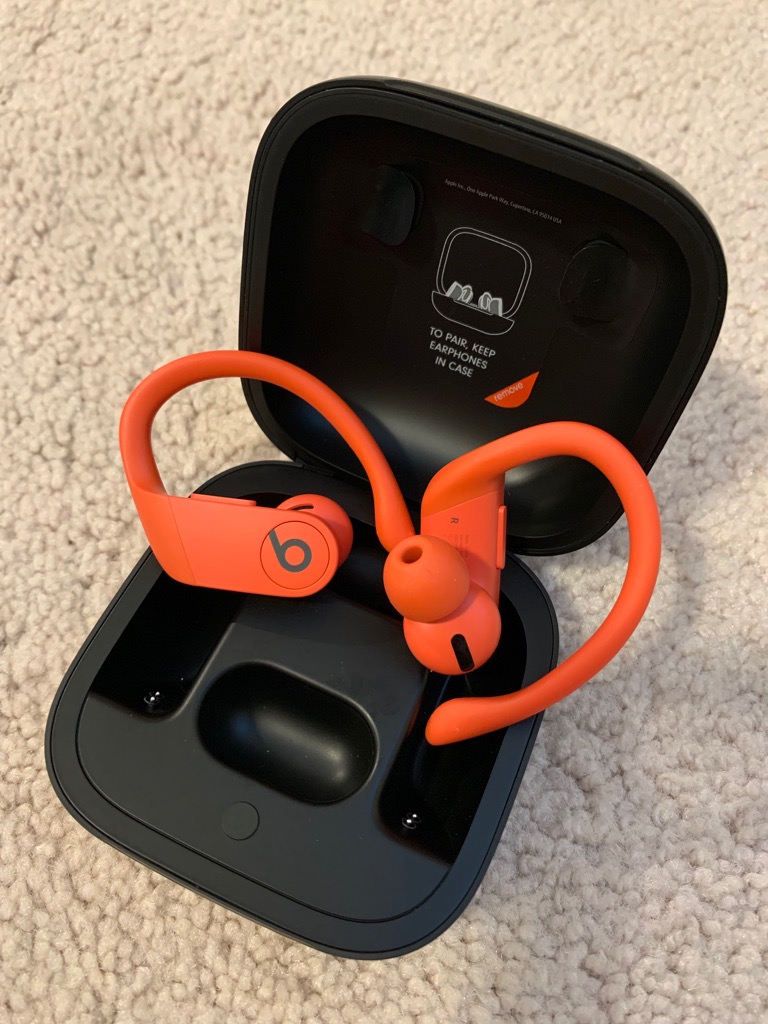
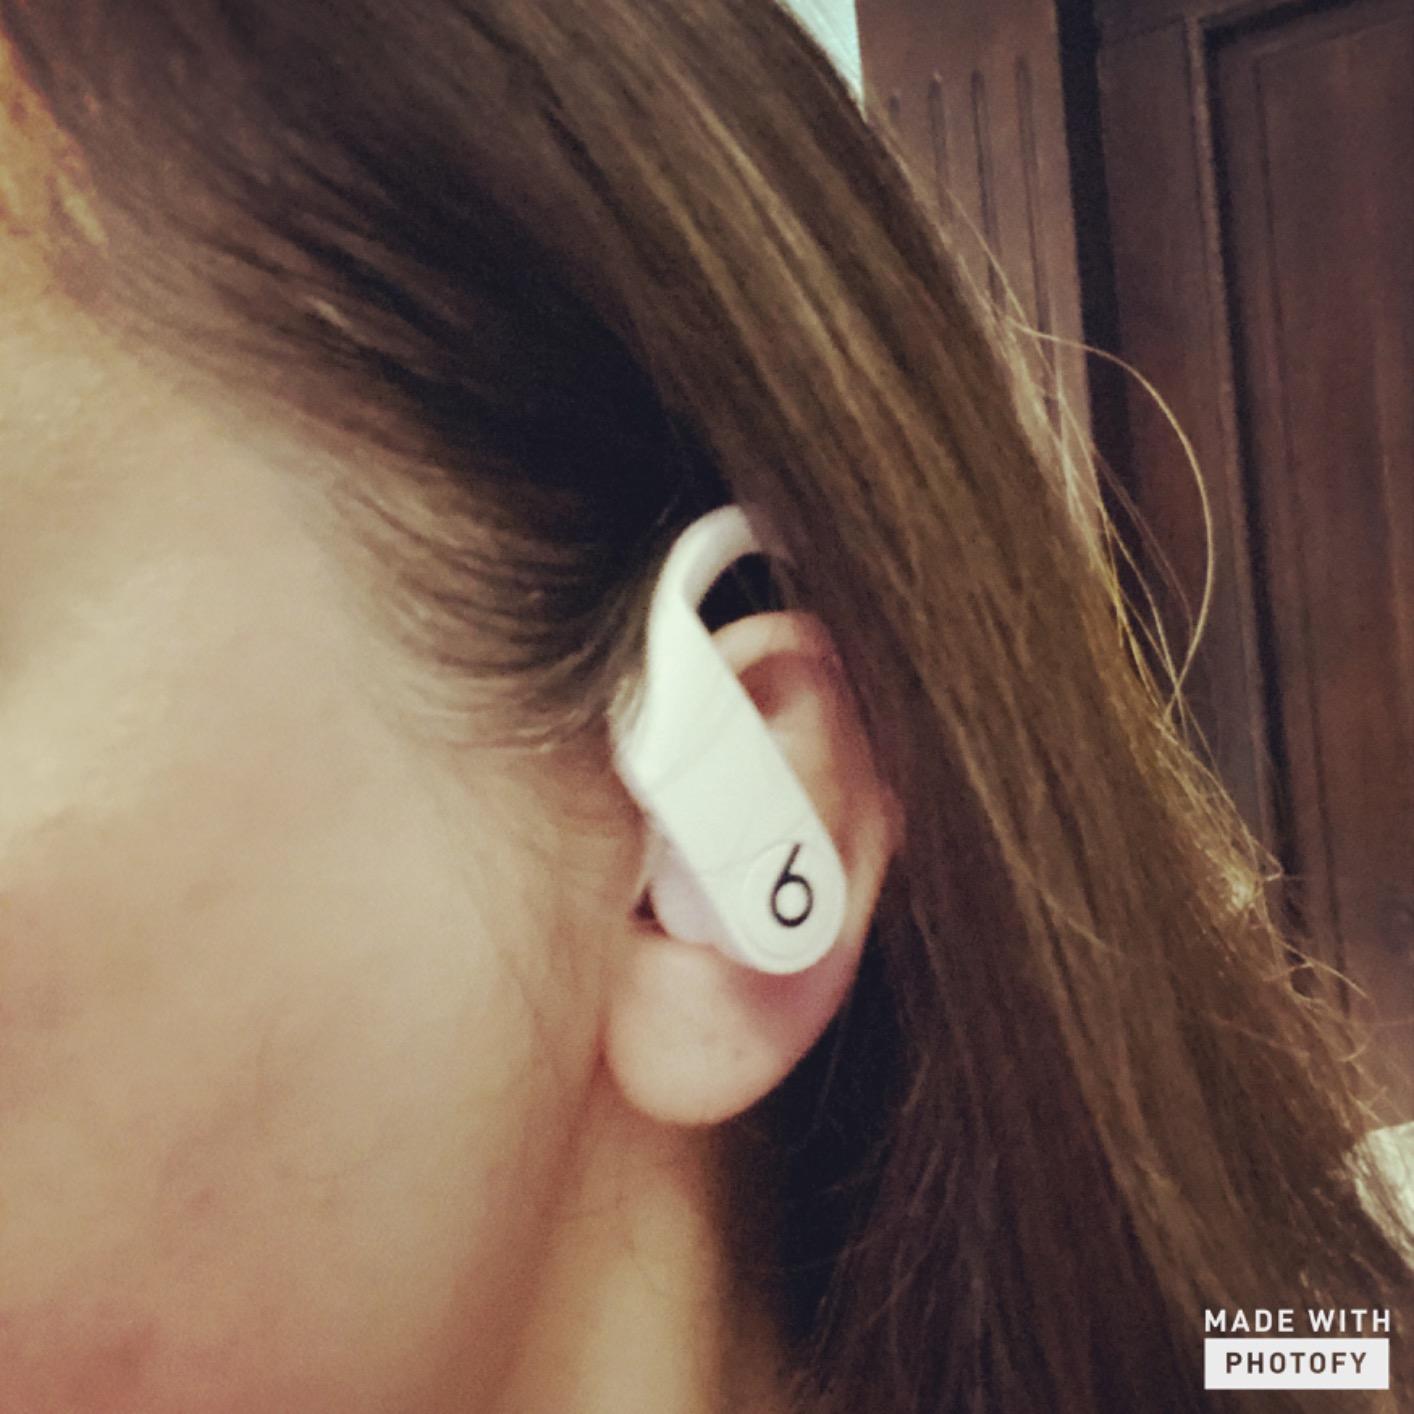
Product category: earbuds
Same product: no